Cape St. George Island

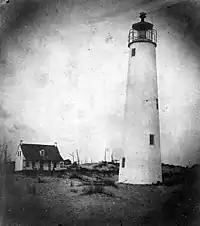
U.S. Coast Guard Archive Photo of the original 1833 Cape St. George Lighthouse, St. George Island, Florida.

The first lighthouse was constructed at the west end of the island in 1833 near West Pass, which was the main entrance to the bay. Due to the shape of St. George Island a second lighthouse was constructed at the southernmost tip to better guide ships. The second lighthouse only lasted three years due to poor construction and powerful storms. A replacement lighthouse was constructed in 1852 and stood over 500 yards inland from the Gulf. However, by 1990 beach erosion left the lighthouse vulnerable. The lighthouse finally succumbed to the weather when it toppled into the water July 10, 2005.